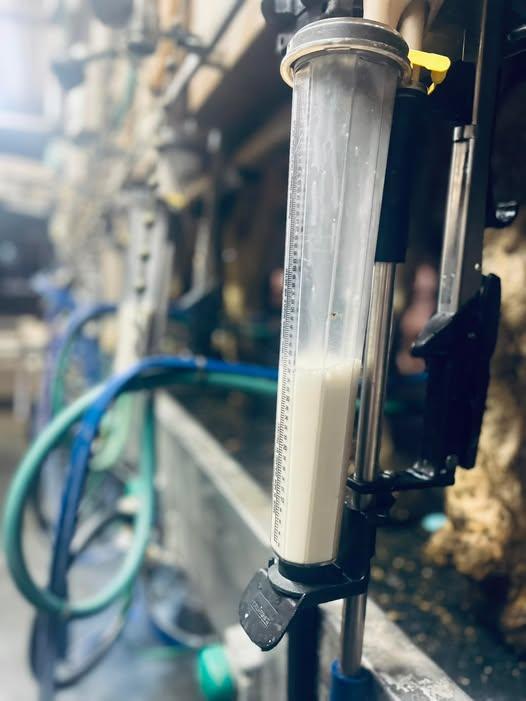
Hiki ni kifaa maalum kinachotumika kama maziwa kina maziwa ndani yake kimeunganishwa na mirija mingi ya rangi ya buluu ambayo imeonekana wazi.